Josephine Airey

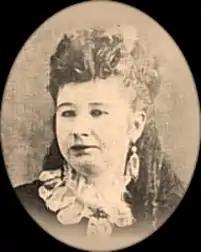
Photograph of Josephine Airey

Josephine "Chicago Joe" Airey (c. 1844 – October 25, 1899), was an Irish-born American prostitute, madam, and proprietor of brothels, dance halls, a variety theatre, and saloons in Helena, Montana. She eventually became the most influential landowner in Helena. She was known as "Chicago Joe" Hensley following her marriage to James T. Hensley.